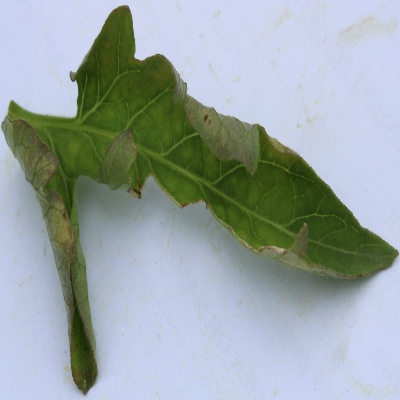
Crop: Tomato
Condition: leaf blight